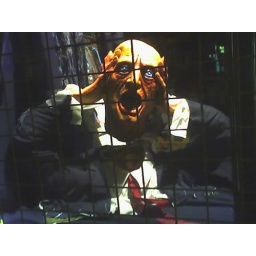
window display in spitalfields market